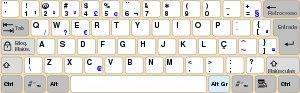
La disposition des touches d'un clavier de saisie permet de saisir les caractères de l'alphabet d'une langue sur une machine à écrire, un clavier d'ordinateur et sur certains appareils électroniques plus récents. La plupart des pays utilisent une ou plusieurs dispositions adaptées.